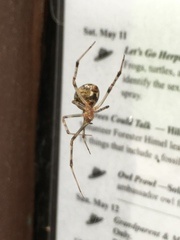
Species: Parasteatoda_tepidariorum